Dunnellon/Marion County Airport

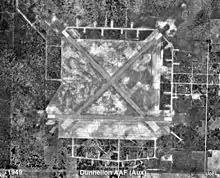
Dunnellon Airport's three runways shortly after WWII (1949)

Originally set on that was purchased in 1942 by Marion County, the facility was opened in August 1942 by the United States Army Air Forces. Known as Dunnellon Army Air Field, it was used as a training airfield with three runways. Control was deeded to Marion County following the end of the war.